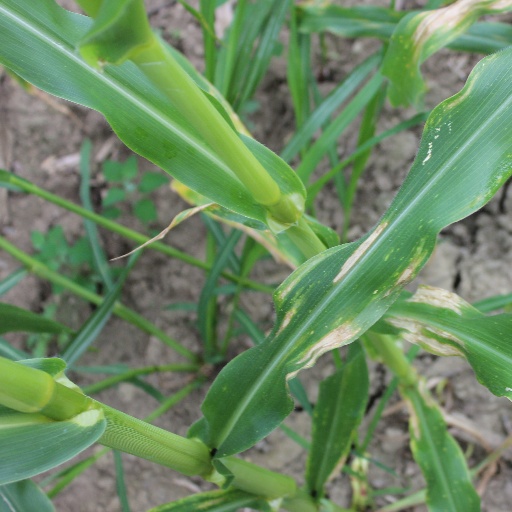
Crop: maize; corn